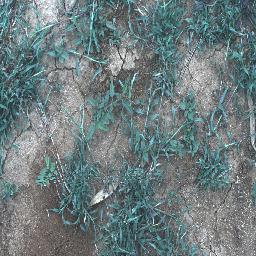
Label: negative